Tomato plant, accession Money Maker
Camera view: tilt-top (135 deg); turntable rotation: 180 degrees
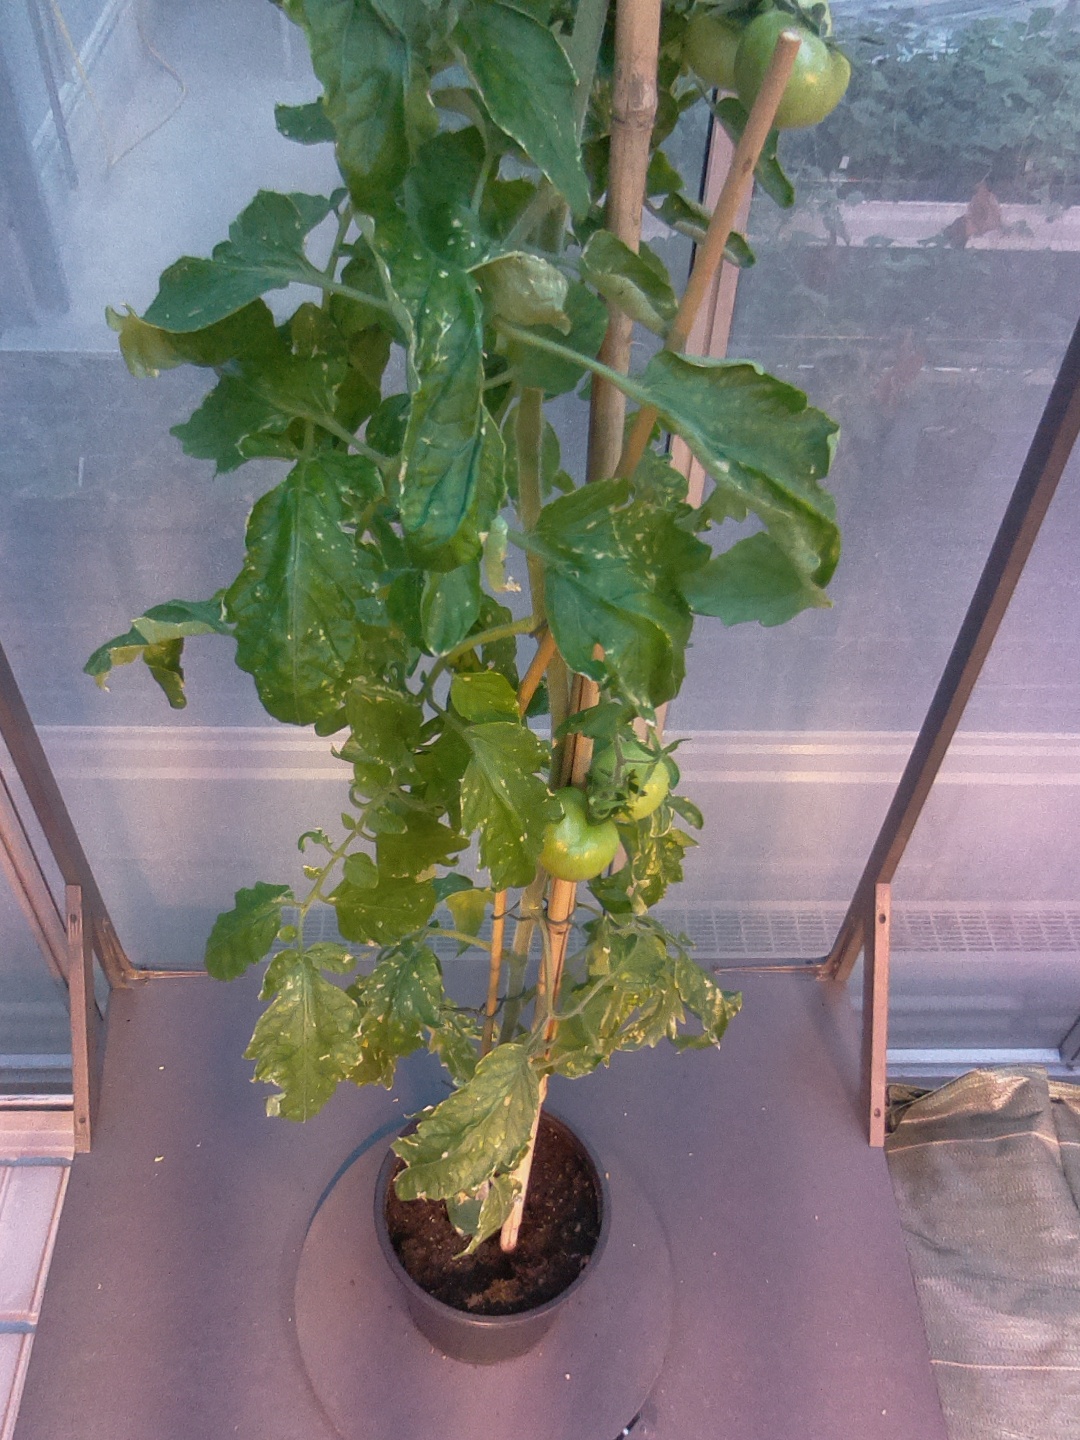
BBCH growth stage 77: 70%-80% of final fruit size